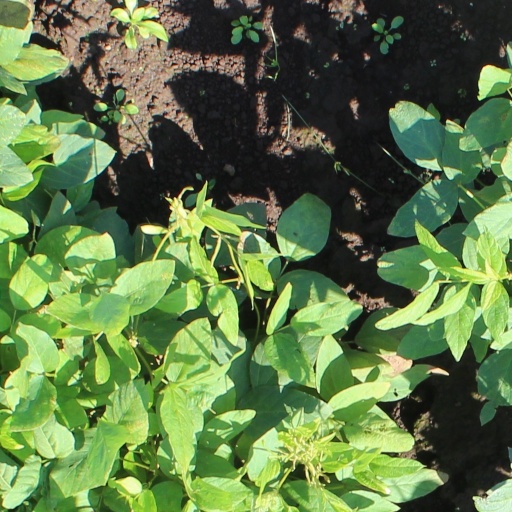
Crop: soybean